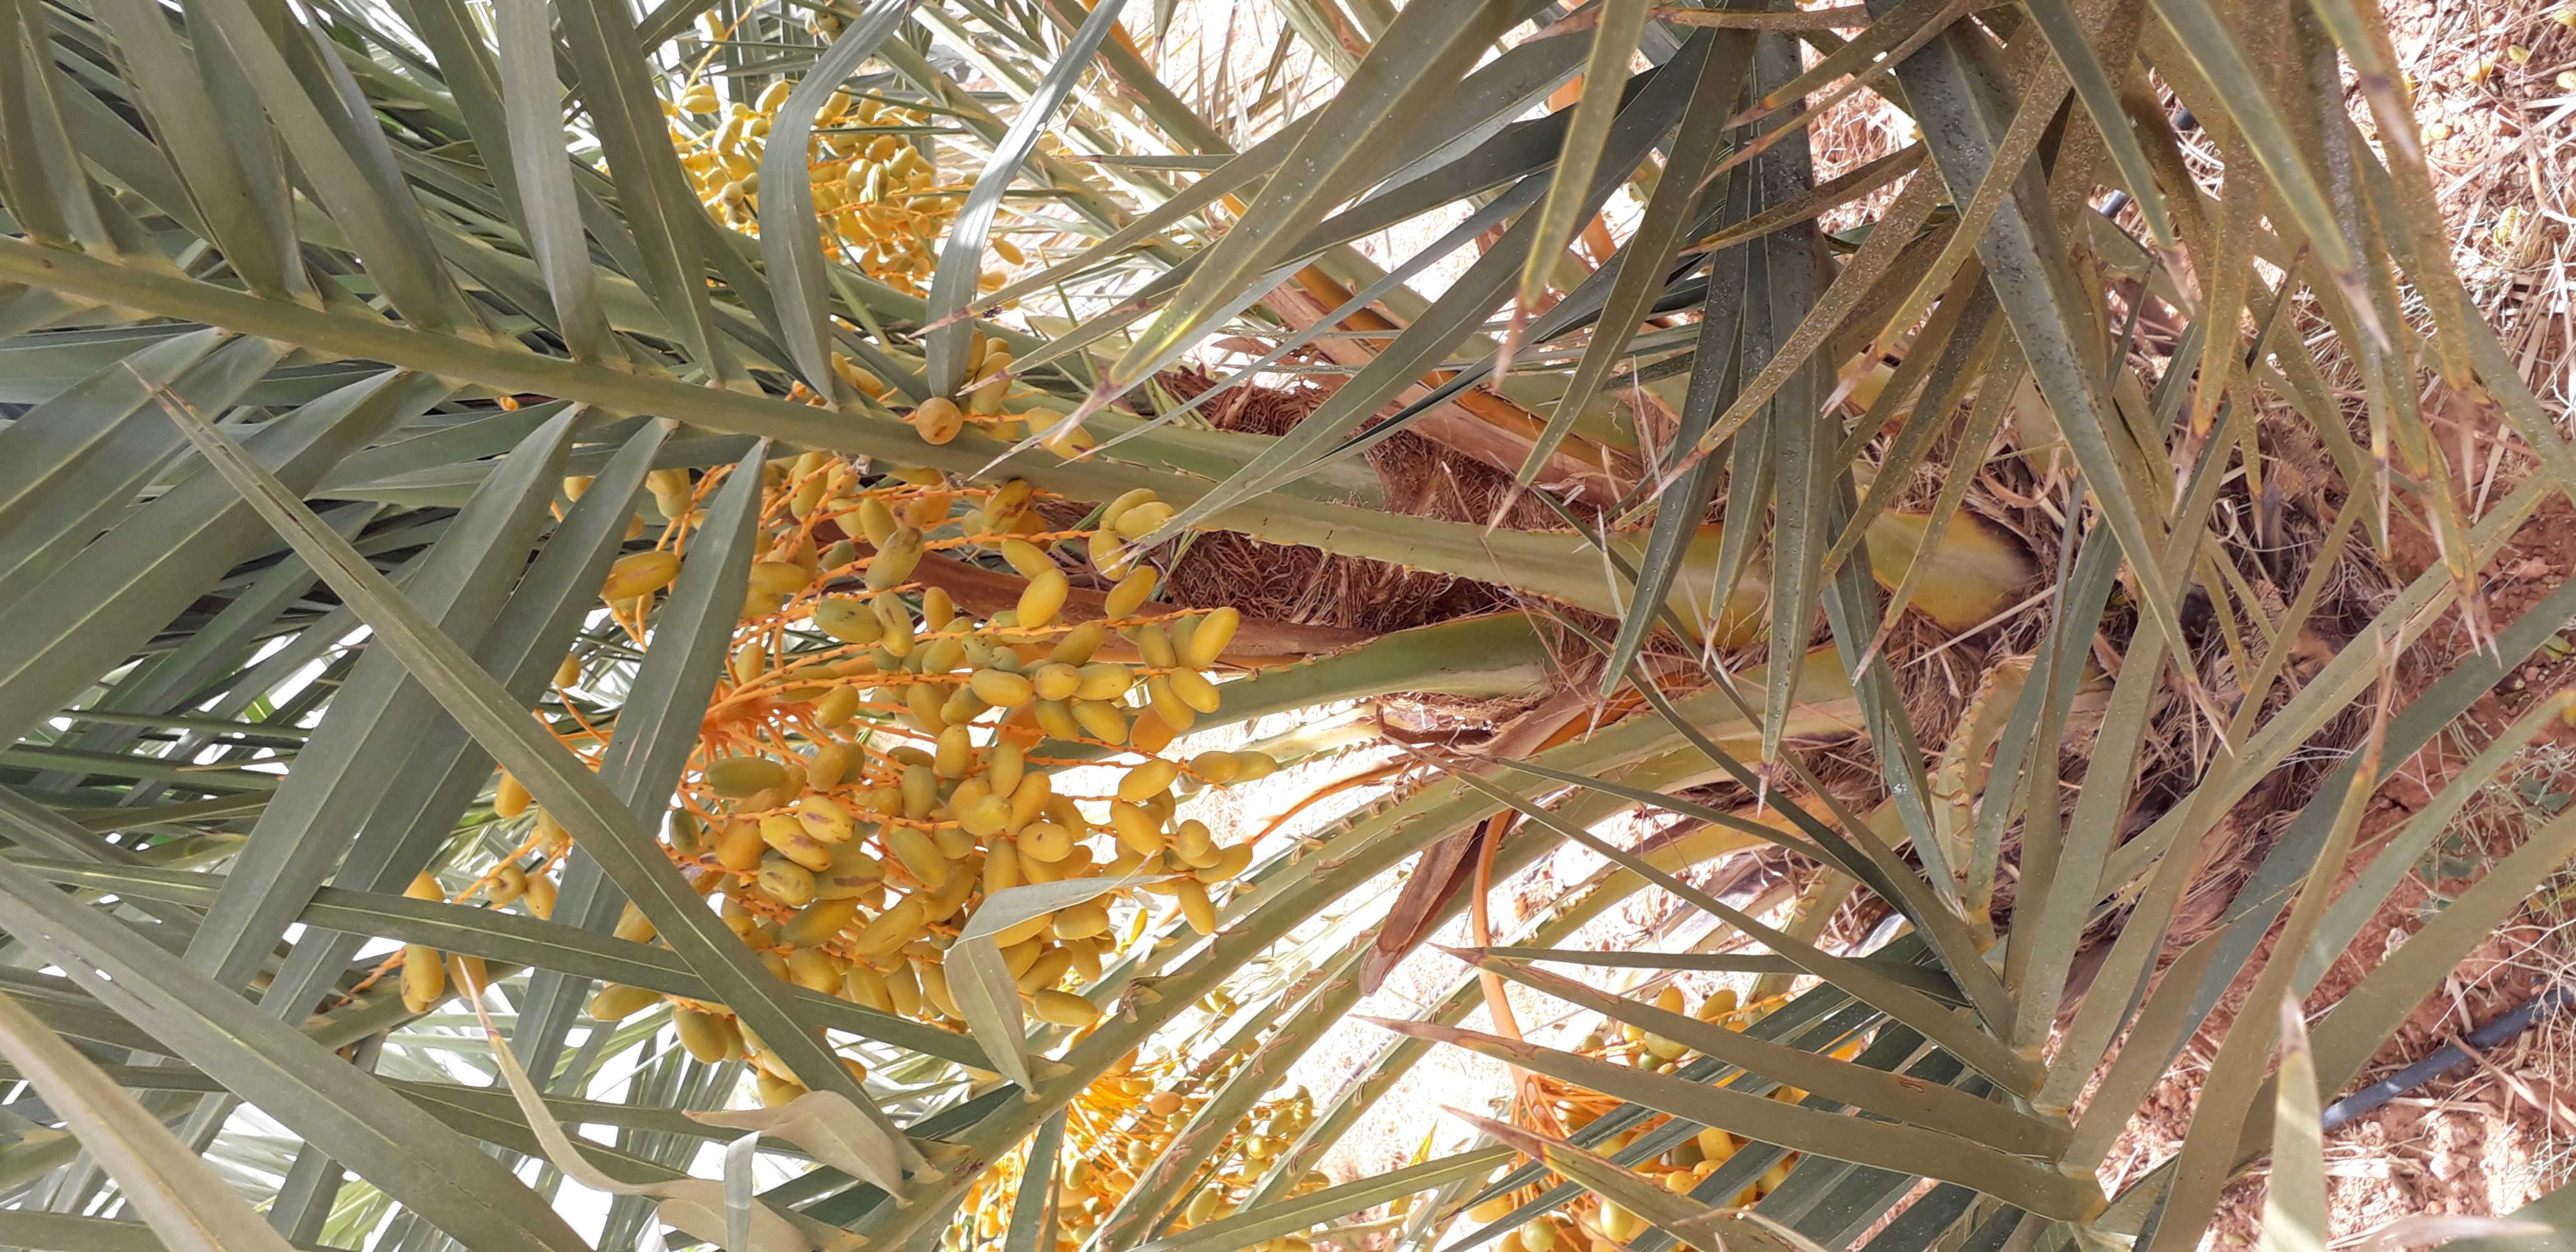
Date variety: kholt